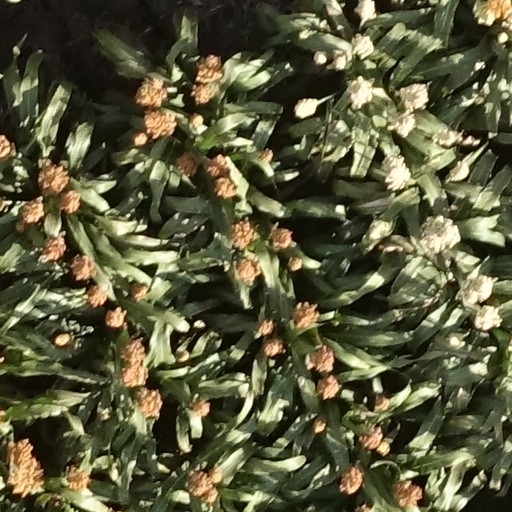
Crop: sorghum